Mile Sterjovski

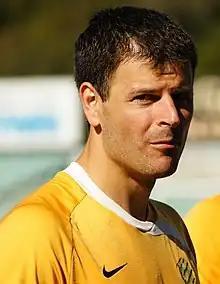
Sterjovski in Australia training in 2008

Mile Sterjovski (born 27 May 1979) is an Australian former professional soccer player. He played predominantly as a right winger or as a second striker, but also played as a left winger and central midfielder. Sterjovski is the current head coach of A-League club Macarthur FC.